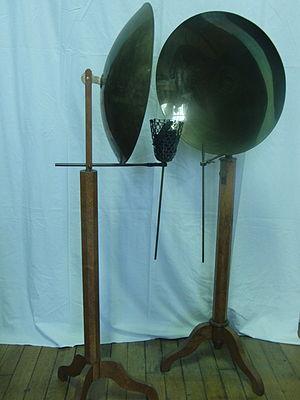
Miroirs ardents
Les miroirs ardents permettent d'enflammer à distance des matériaux.